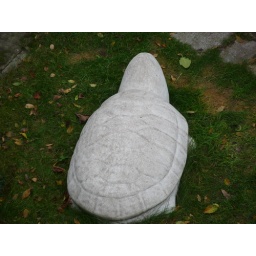
Picture of a turtle in our atrium, taken from the 3rd floor with 14x Zoom :D